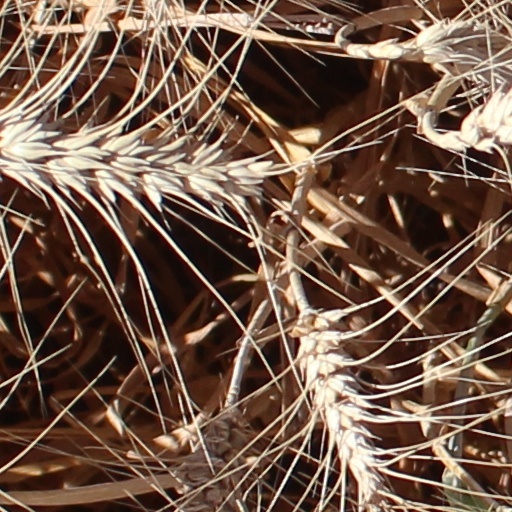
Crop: wheat